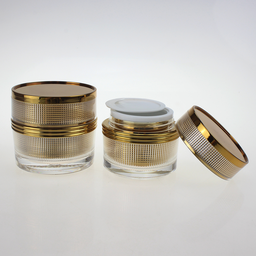
Label: glass